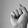
ASL letter: S